British Army during the Victorian Era

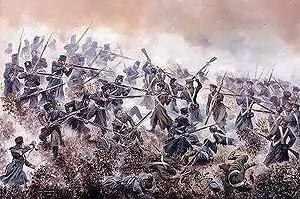
The 20th Foot in action at the Battle of Inkerman, during the Crimean War, in 1854

In Britain, soldiers were involved in aiding the government by suppressing demonstrations and riots organised by political movements such as the Chartists, or those that occurred as the result of industrial or agrarian poverty and unrest. Units deployed to such duty often became demoralised through being quartered in public houses where drink was freely available, while the prestige of the army suffered. Cavalry (usually referred to generically as "Dragoons") were suited to suppressing widely scattered disturbances by agricultural labourers in the countryside and became especially hated. Such duties were one reason for the very long enlistments of British soldiers, so that many years of drill and discipline prevented them sympathising with common people.